Shenandoah (Amtrak train)

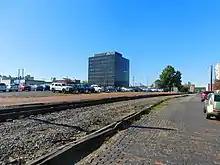
The former platform of the Parkersburg station once served by the "Shenandoah"

Connecting service at Cincinnati to Chicago was provided by the "Mountaineer"/"James Whitcomb Riley" until 1977, after which it was provided by the "Cardinal".